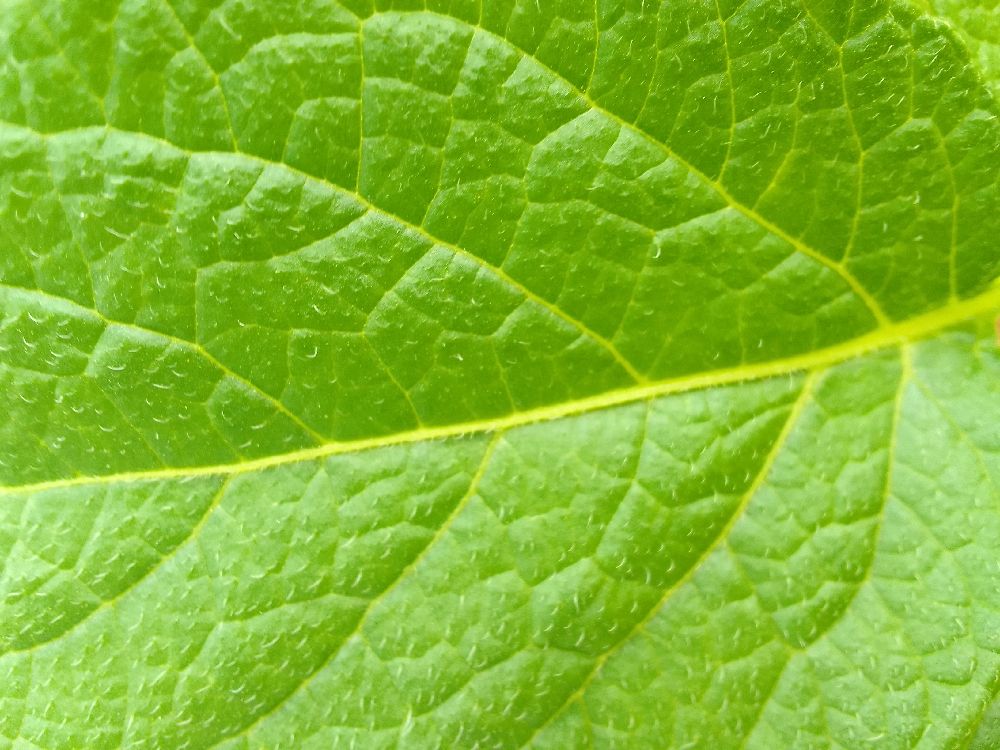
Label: Healthy